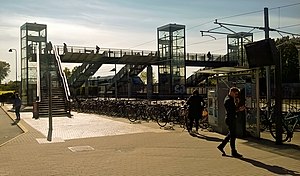
Viby J Station
Viby J Station
Viby J Station er en jernbanestation og letbanestation i bydelen Viby i Aarhus.